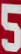
Number: 5